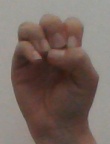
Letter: ha